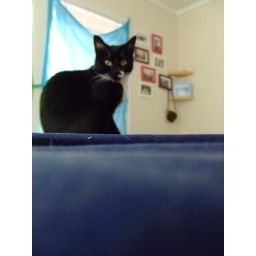
there is cat hair all over my bed